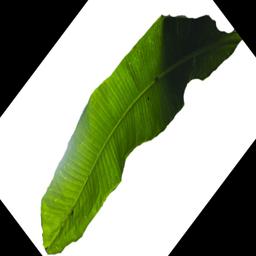
Label: BHIMKOL